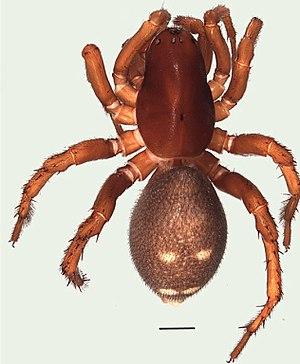
Palindroma morogorom est une espèce d'araignées aranéomorphes de la famille des Zodariidae.
Palindroma est un genre d'araignées aranéomorphes de la famille des Zodariidae.